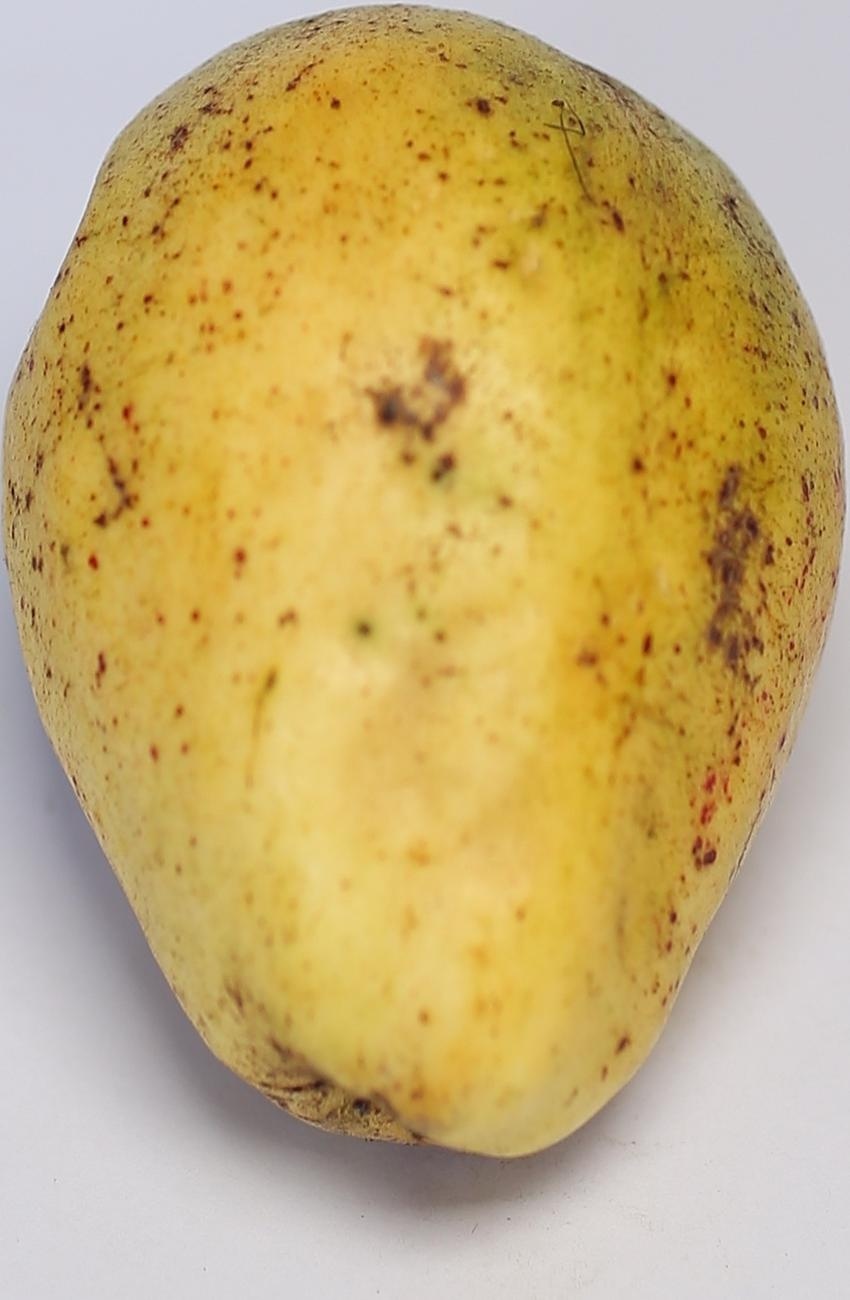
Maturity: ripe
Variety: riyali